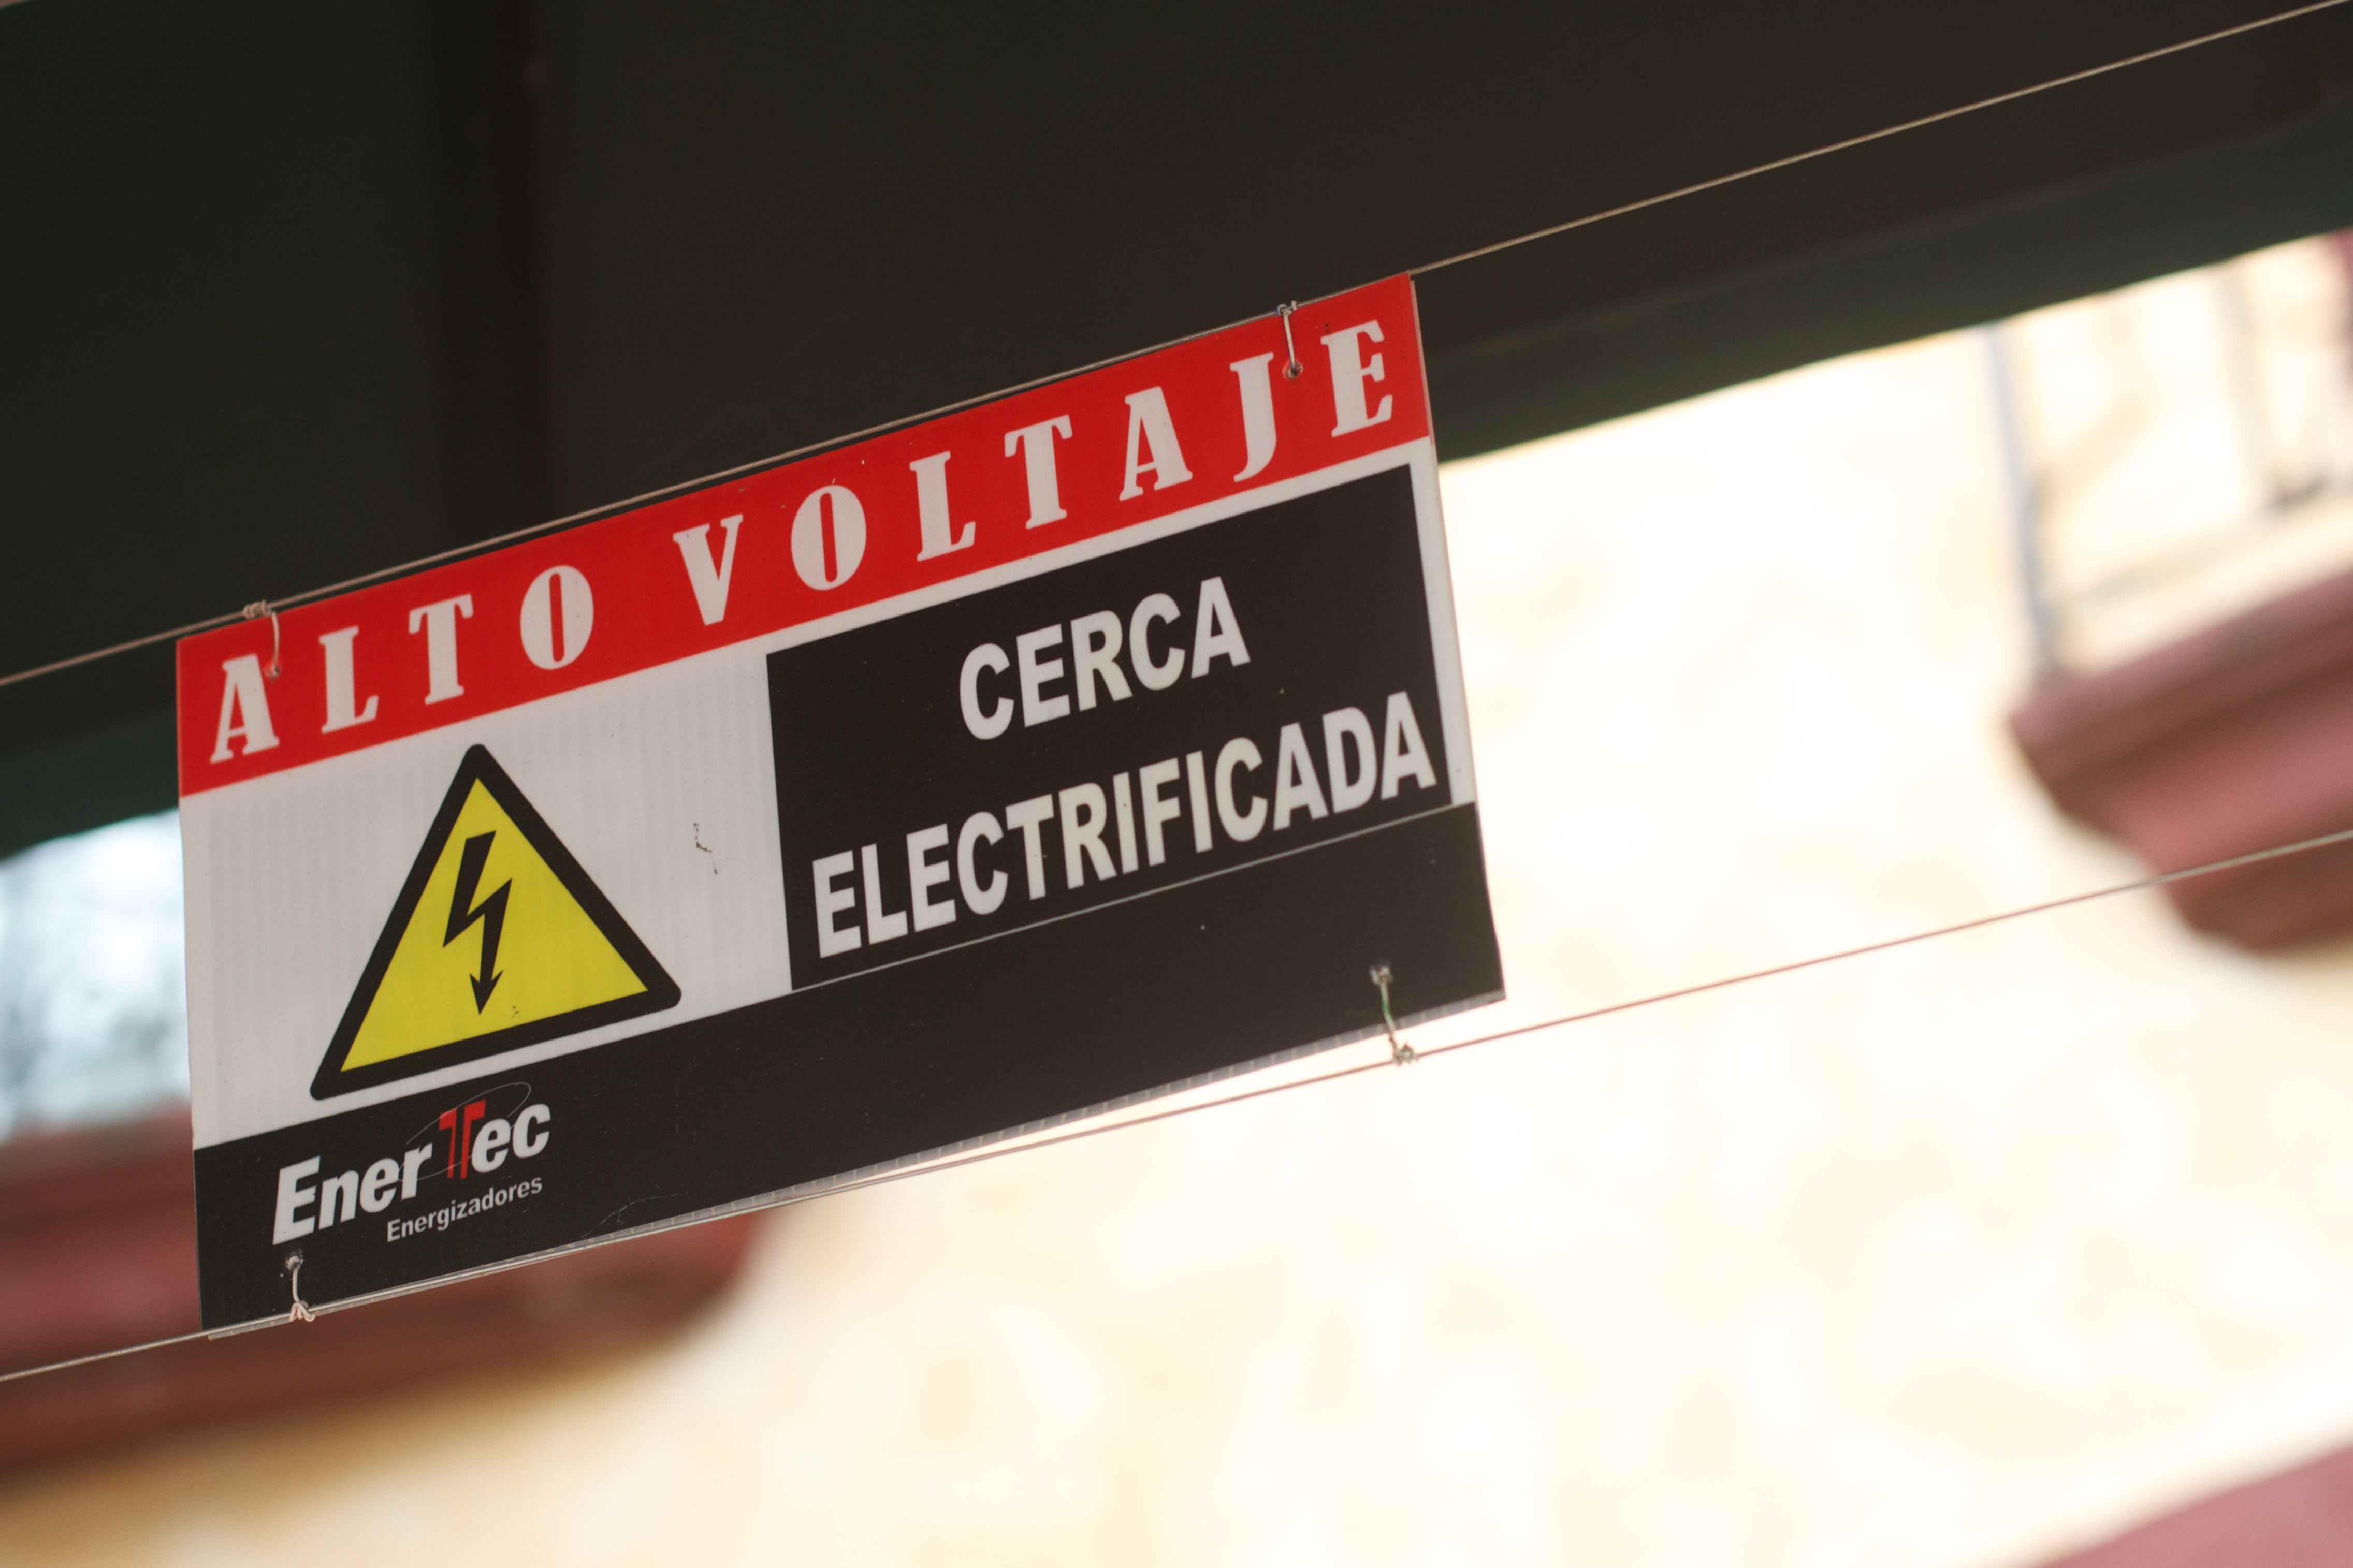
sign, signage, brand, automotive exterior, vehicle registration plate